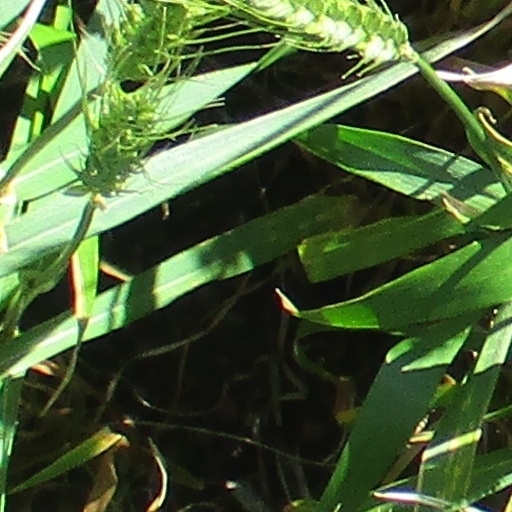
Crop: wheat